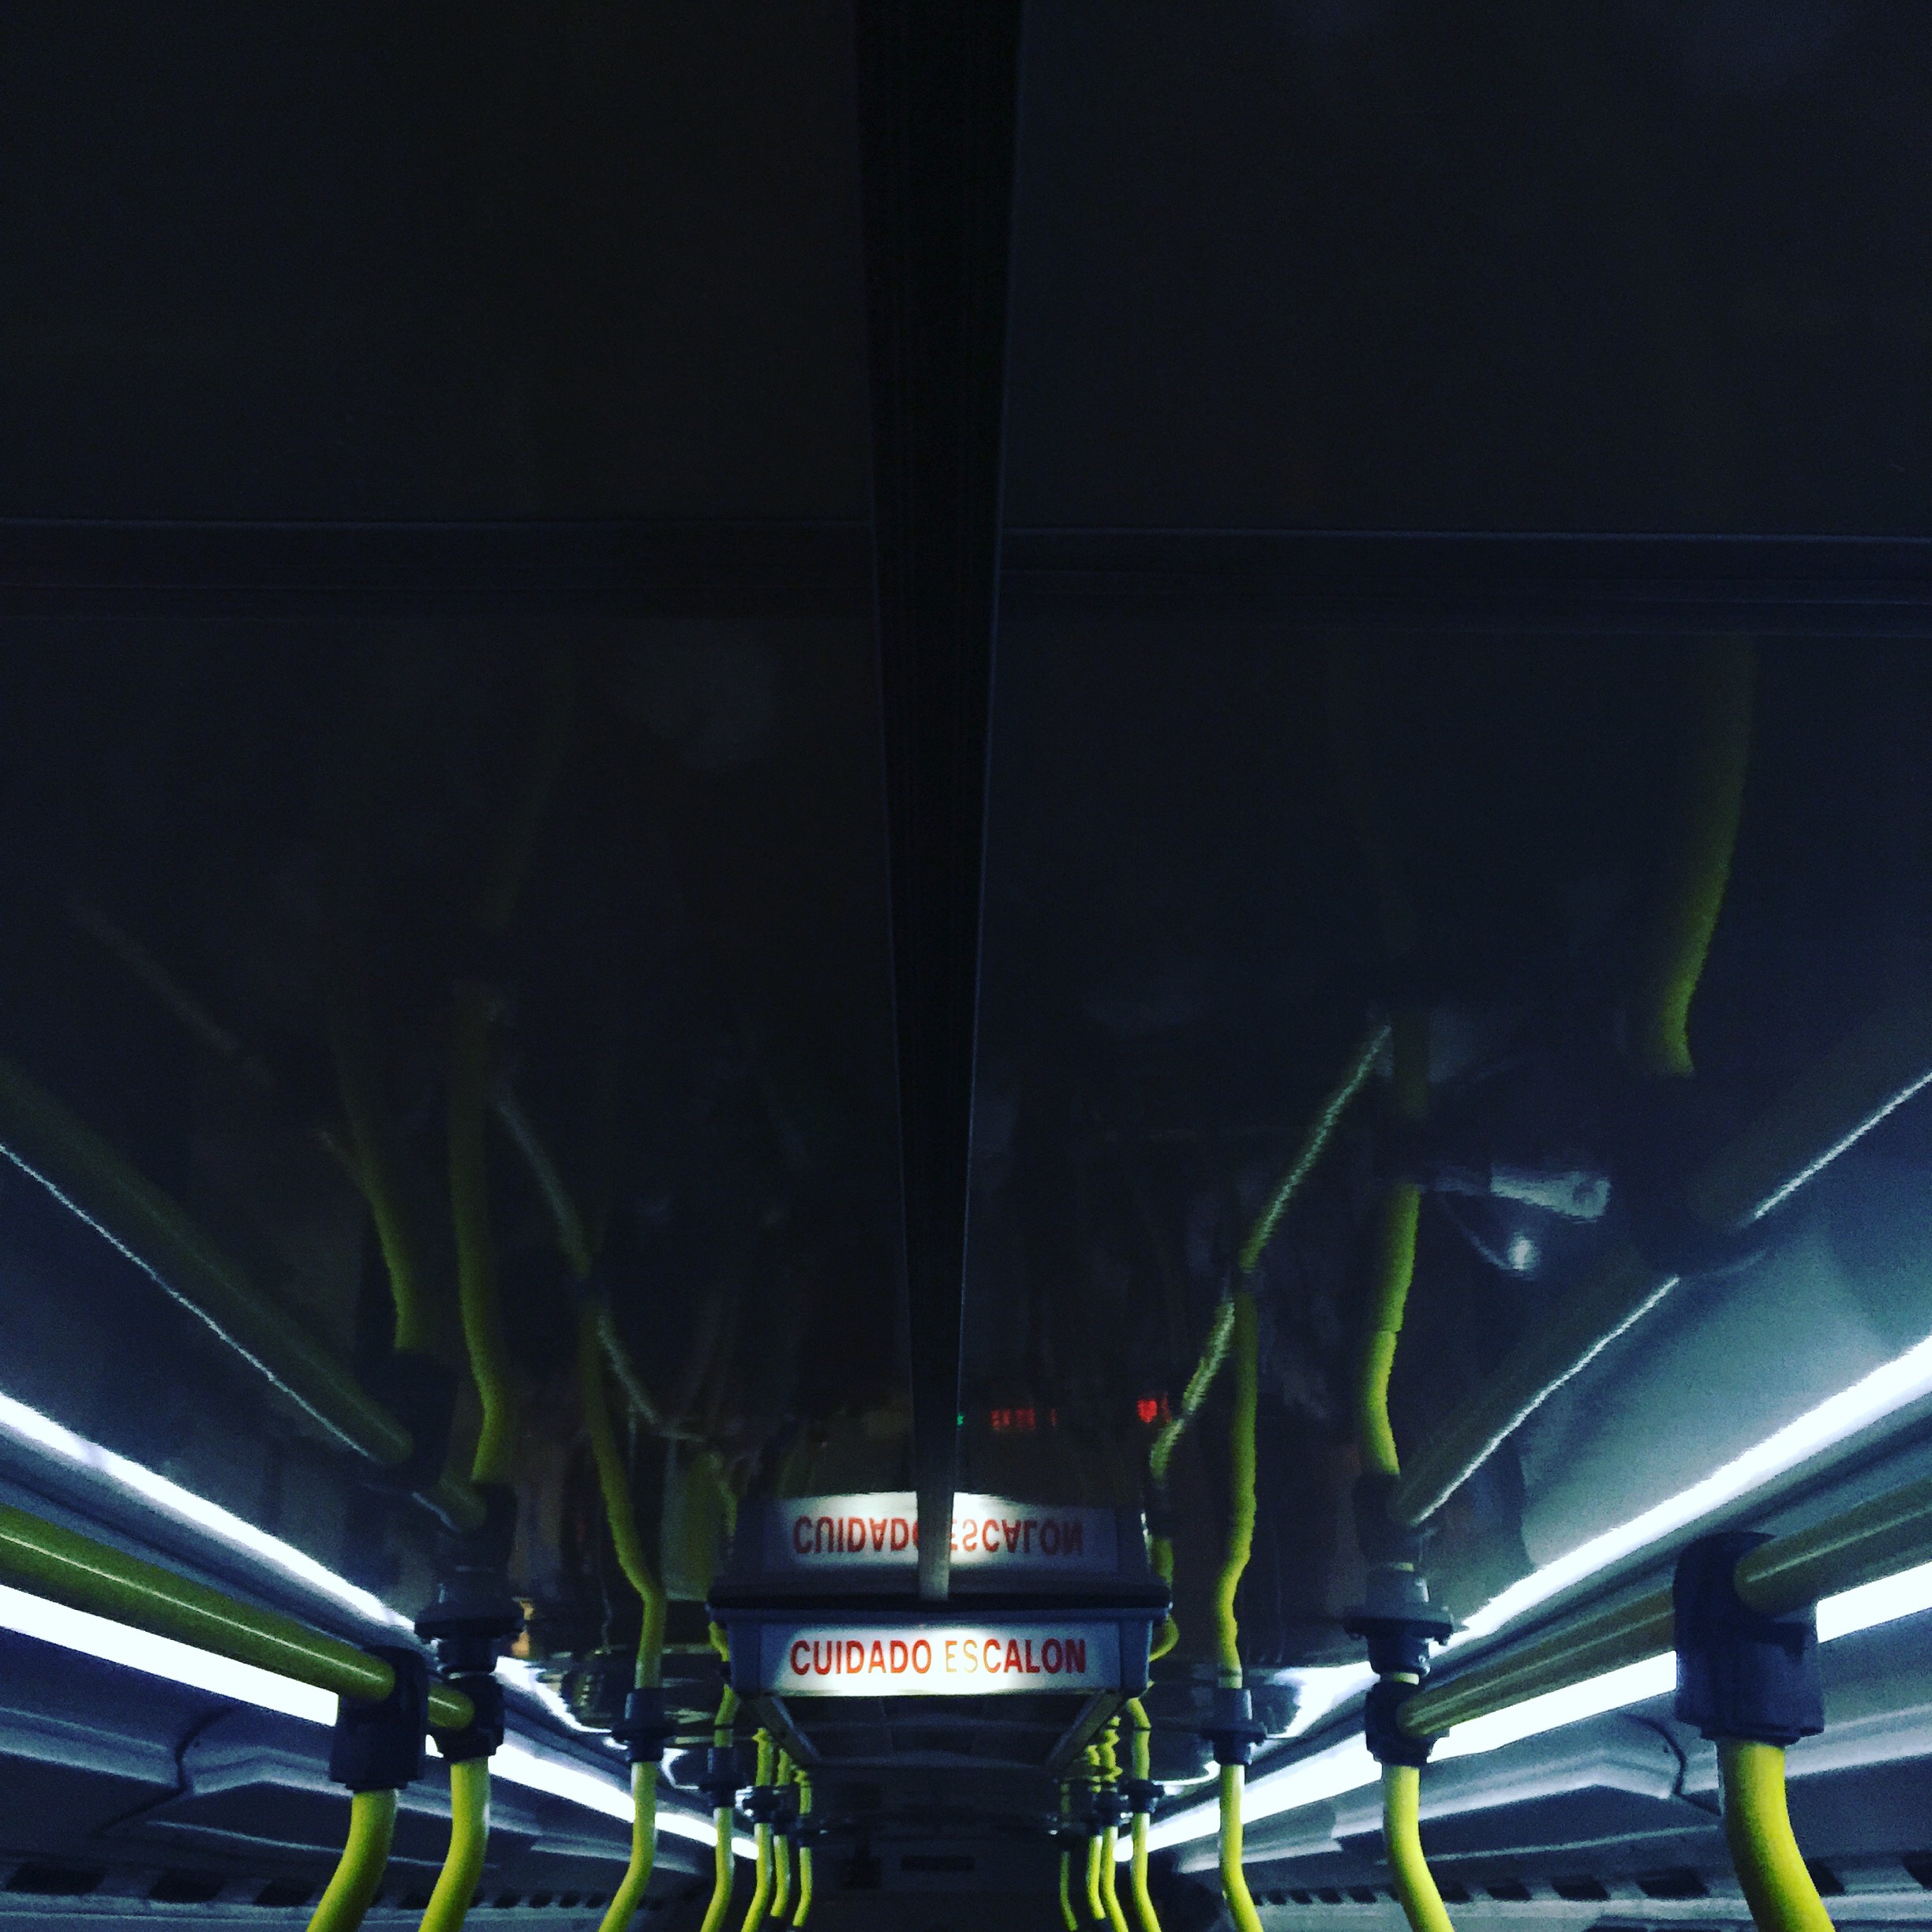
iphone, light, night, driving, vehicle, darkness, lighting, bus, argentina, iphoneography, project365, squareformat, rodrigoparedes, buenosaires, ar, 160378, 160378com, www160378com, iphone6plus, atmosphere of earth